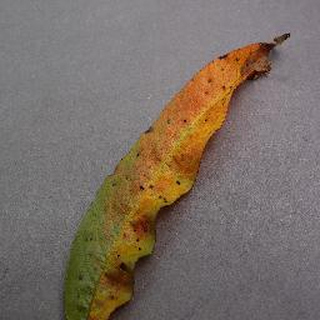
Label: peach_bacterial_spot